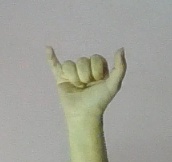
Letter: ya